Guangzhou

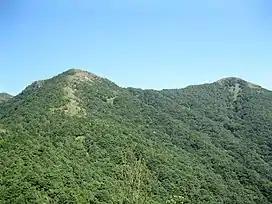
Tiantang Peak, highest mountain in Guangzhou

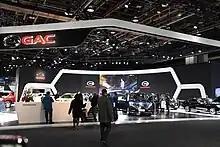
Automobile manufacturer GAC Group headquartered in Guangzhou

The old town of Guangzhou was near Baiyun Mountain on the east bank of the Pearl River (Zhujiang) about from its junction with the South China Sea and about below its head of navigation. It commanded the rich alluvial plain of the Pearl River Delta, with its connection to the sea protected at the Humen Strait. The present city spans on both sides of the river from to longitude and to latitude in south-central Guangdong. The Pearl is the 4th-largest river of China. Intertidal ecosystems exist on the tidal flat lining the river estuary, however, many of the tidal flats have been reclaimed for agriculture. Baiyun Mountain is now locally referred to as the city's "lung".